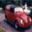
Label: automobile